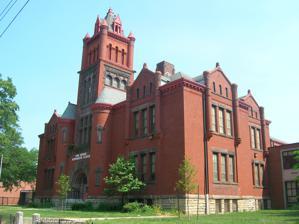
Building: Fair Avenue Elementary School
Country: United States of America
Year built: 1890
Historic school building in Columbus, Ohio United States historic place Fair Avenue Elementary School U.S. Historic district Contributing property Location 1395 Fair Avenue, Columbus, Ohio Coordinates 39°57′48″N 82°57′46″W / 39.963374°N 82.962913°W / 39.963374; -82.962913 Built 1889-1890 Architect Frank Packard Architectural style Richardsonian Romanesque Part of Columbus Near East Side District ( ID78002063 ) The Fair Avenue Elementary School is a historic school building in the Franklin Park neighborhood of Columbus, Ohio . The building contributes to the Columbus Near East Side District , on the National Register of Historic Places . It was built in the Richardsonian Romanesque style in 1890, having been designed by prolific Columbus architect Frank Packard . The building, originally housing a school as part of the Columbus Public School District , currently houses one of three campuses of the A+ Arts Academy. History The school c. 1897 The Fair Avenue School was built at a time of significant population growth in Columbus. Following the American Civil War, an influx of new residents led the school board to construct new schools nearly every year. The Fair Avenue School was built from 1889 to 1890; contracts were let in 1889 and architect Frank Packard was chosen to design the building. His fee was $672, remarkably low even though the board was considering hiring a school architect in order to save costs. The building's commission reportedly caused the board to question its decision, leading them to hire David Riebel as the first school architect. The building cost $32,692. The school celebrated its 50th anniversary in 1942 with a reunion event for alumni. In 1967, a crude fire bomb was thrown into the school building, though it detonated without serious damage. In 2012, the vacant school building was put up for sale. It was purchased for $300,000 by the A+ Arts Academy, a charter school, in 2013. The building's exterior remains nearly unchanged in appearance since when it was constructed, though small wings or additions have been added at least seven times, including in 1900, 1957, and 1963. Architecture Entranceway arch The building was designed by prolific Columbus-area architect Frank Packard , built shortly before his partnership with Joseph W. Yost . AIA Columbus indicated it is one of several buildings that proves his competence as an architect before and after his partnership with Yost. The building was included in Yost & Packard 's Portfolio of Architectural Realities . Packard chose the style, then his reigning favorite, as it began to decline in popularity (lasting from c. 1875 to 1890). The building is still often considered the best local example of this style. The Fair Avenue School makes use of elements of Romanesque Revival architecture; it is considered a "prime late example" of the Richardsonian Romanesque style. The exterior predominantly has walls of red brick, a hipped slate roof with a low pitch, and carved stone details throughout. It is a rigidly symmetrical building with a feeling of solidity and bulk. The exterior wall spaces are only lightly taken up by doors and windows; towers, turrets, and arches typical of the Richardsonian style are abundant. The main block of the building is rectangular, with two stories topped by a hipped roof. The roof is intersected by projecting gable-roofed wall dormers, each of which has triple rectangular windows and heavy stone lintels and sills on the first and second floors. Round brick turrets flank these windows on the second floor, with carved stone corbels at the base and spherical knobs at the top. The building's tall central tower is its main feature. At its base is the main entranceway, recessed and underneath a heavy stone arch. The arch rests on a rusticated stone base, with foliage details carved into a portion of it, alongside several stubby colonnettes . The tower's second- and third-floor windows are framed in stone; between these is a panel bearing the school's original name. The top floor of the tower, a belfry, has round-arched louvered openings, separated by thin colonnettes and flanked by four round conical-roofed turrets. The tower's pyramidal roof contains a gable-roofed dormer at each of its four sides. The tower is flanked by two turrets with partially conical roofs. See also National Register of Historic Places listings in Columbus, Ohio Schools in Columbus, Ohio References